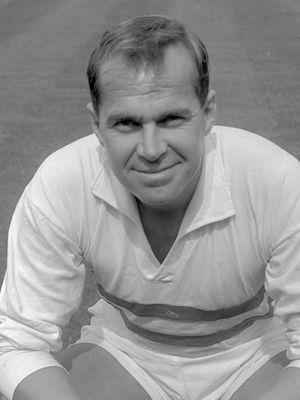
Le Valenciennes Football Club, surnommé VA ou VAFC en référence à la vieille entente sportive entre Valenciennes et la ville voisine d'Anzin au sein de l'Union Sportive de Valenciennes-Anzin, est un club de football français fondé en 1913 à Valenciennes et actuellement dirigé par Eddy Zdziech depuis le 29 août 2014. L'équipe première évolue en Ligue 2 depuis la saison 2014-2015 et est actuellement entraînée par le technicien Olivier Guégan depuis juin 2019.
Petrus van Rhijn est un footballeur néerlandais né le 22 mars 1931 à Wassenaar.